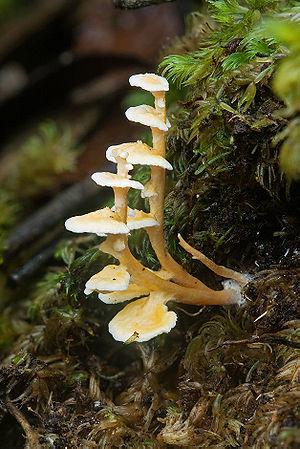
Les Amylocorticiales sont un ordre de champignons de la sous-classe des Agaricomycetidae. L'ordre a été circonscrit en 2010 pour contenir la plupart des champignons résupinés à morphologie en croûte.
Podoserpula est un genre de champignons basidiomycètes de la famille des Amylocorticiaceae.
Podoserpula pusio est une espèce de champignons basidiomycètes de la famille des Amylocorticiaceae.